Maxim Sushko

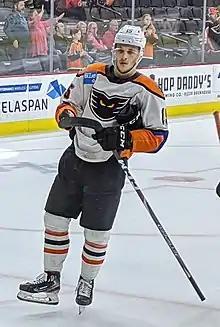
Sushko with the Lehigh Valley Phantoms in 2020

Maxim Sergeyevich Sushko (born 10 February 1999) is a Belarusian professional ice hockey forward who is currently playing for HC Sibir Novosibirsk of the Kontinental Hockey League (KHL). Sushko was selected by the Philadelphia Flyers in the fourth round, 107th overall, of the 2017 NHL Entry Draft. Internationally he has played for the Belarusian national team at both the junior and senior level.